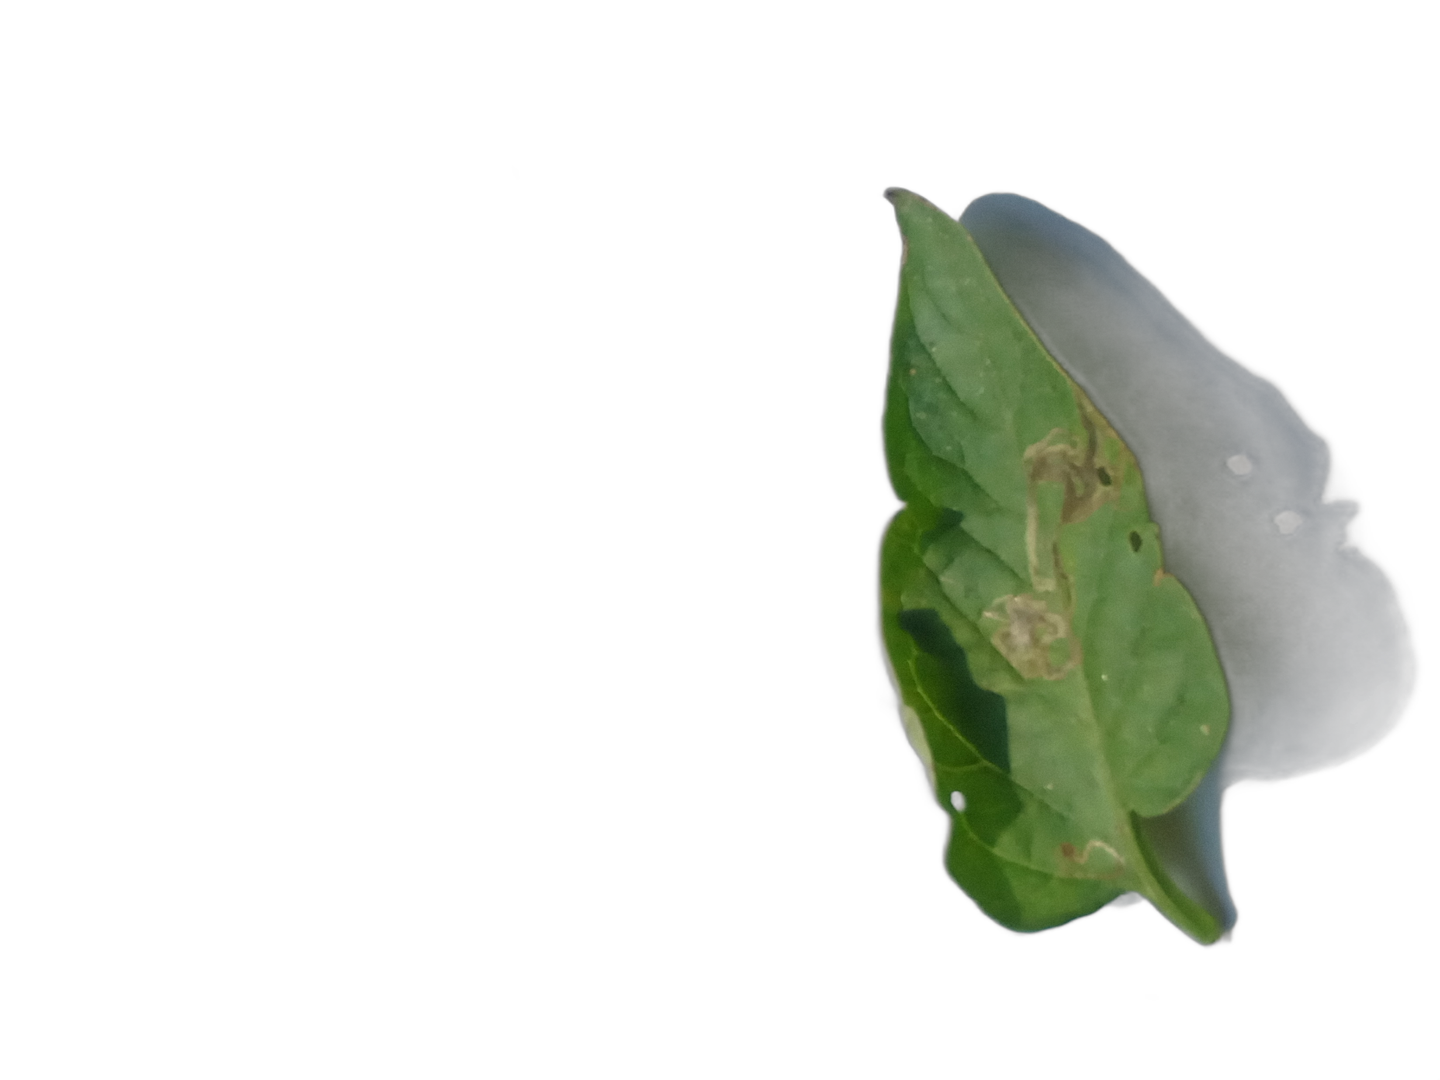
Crop: Tomato
Label: Spot